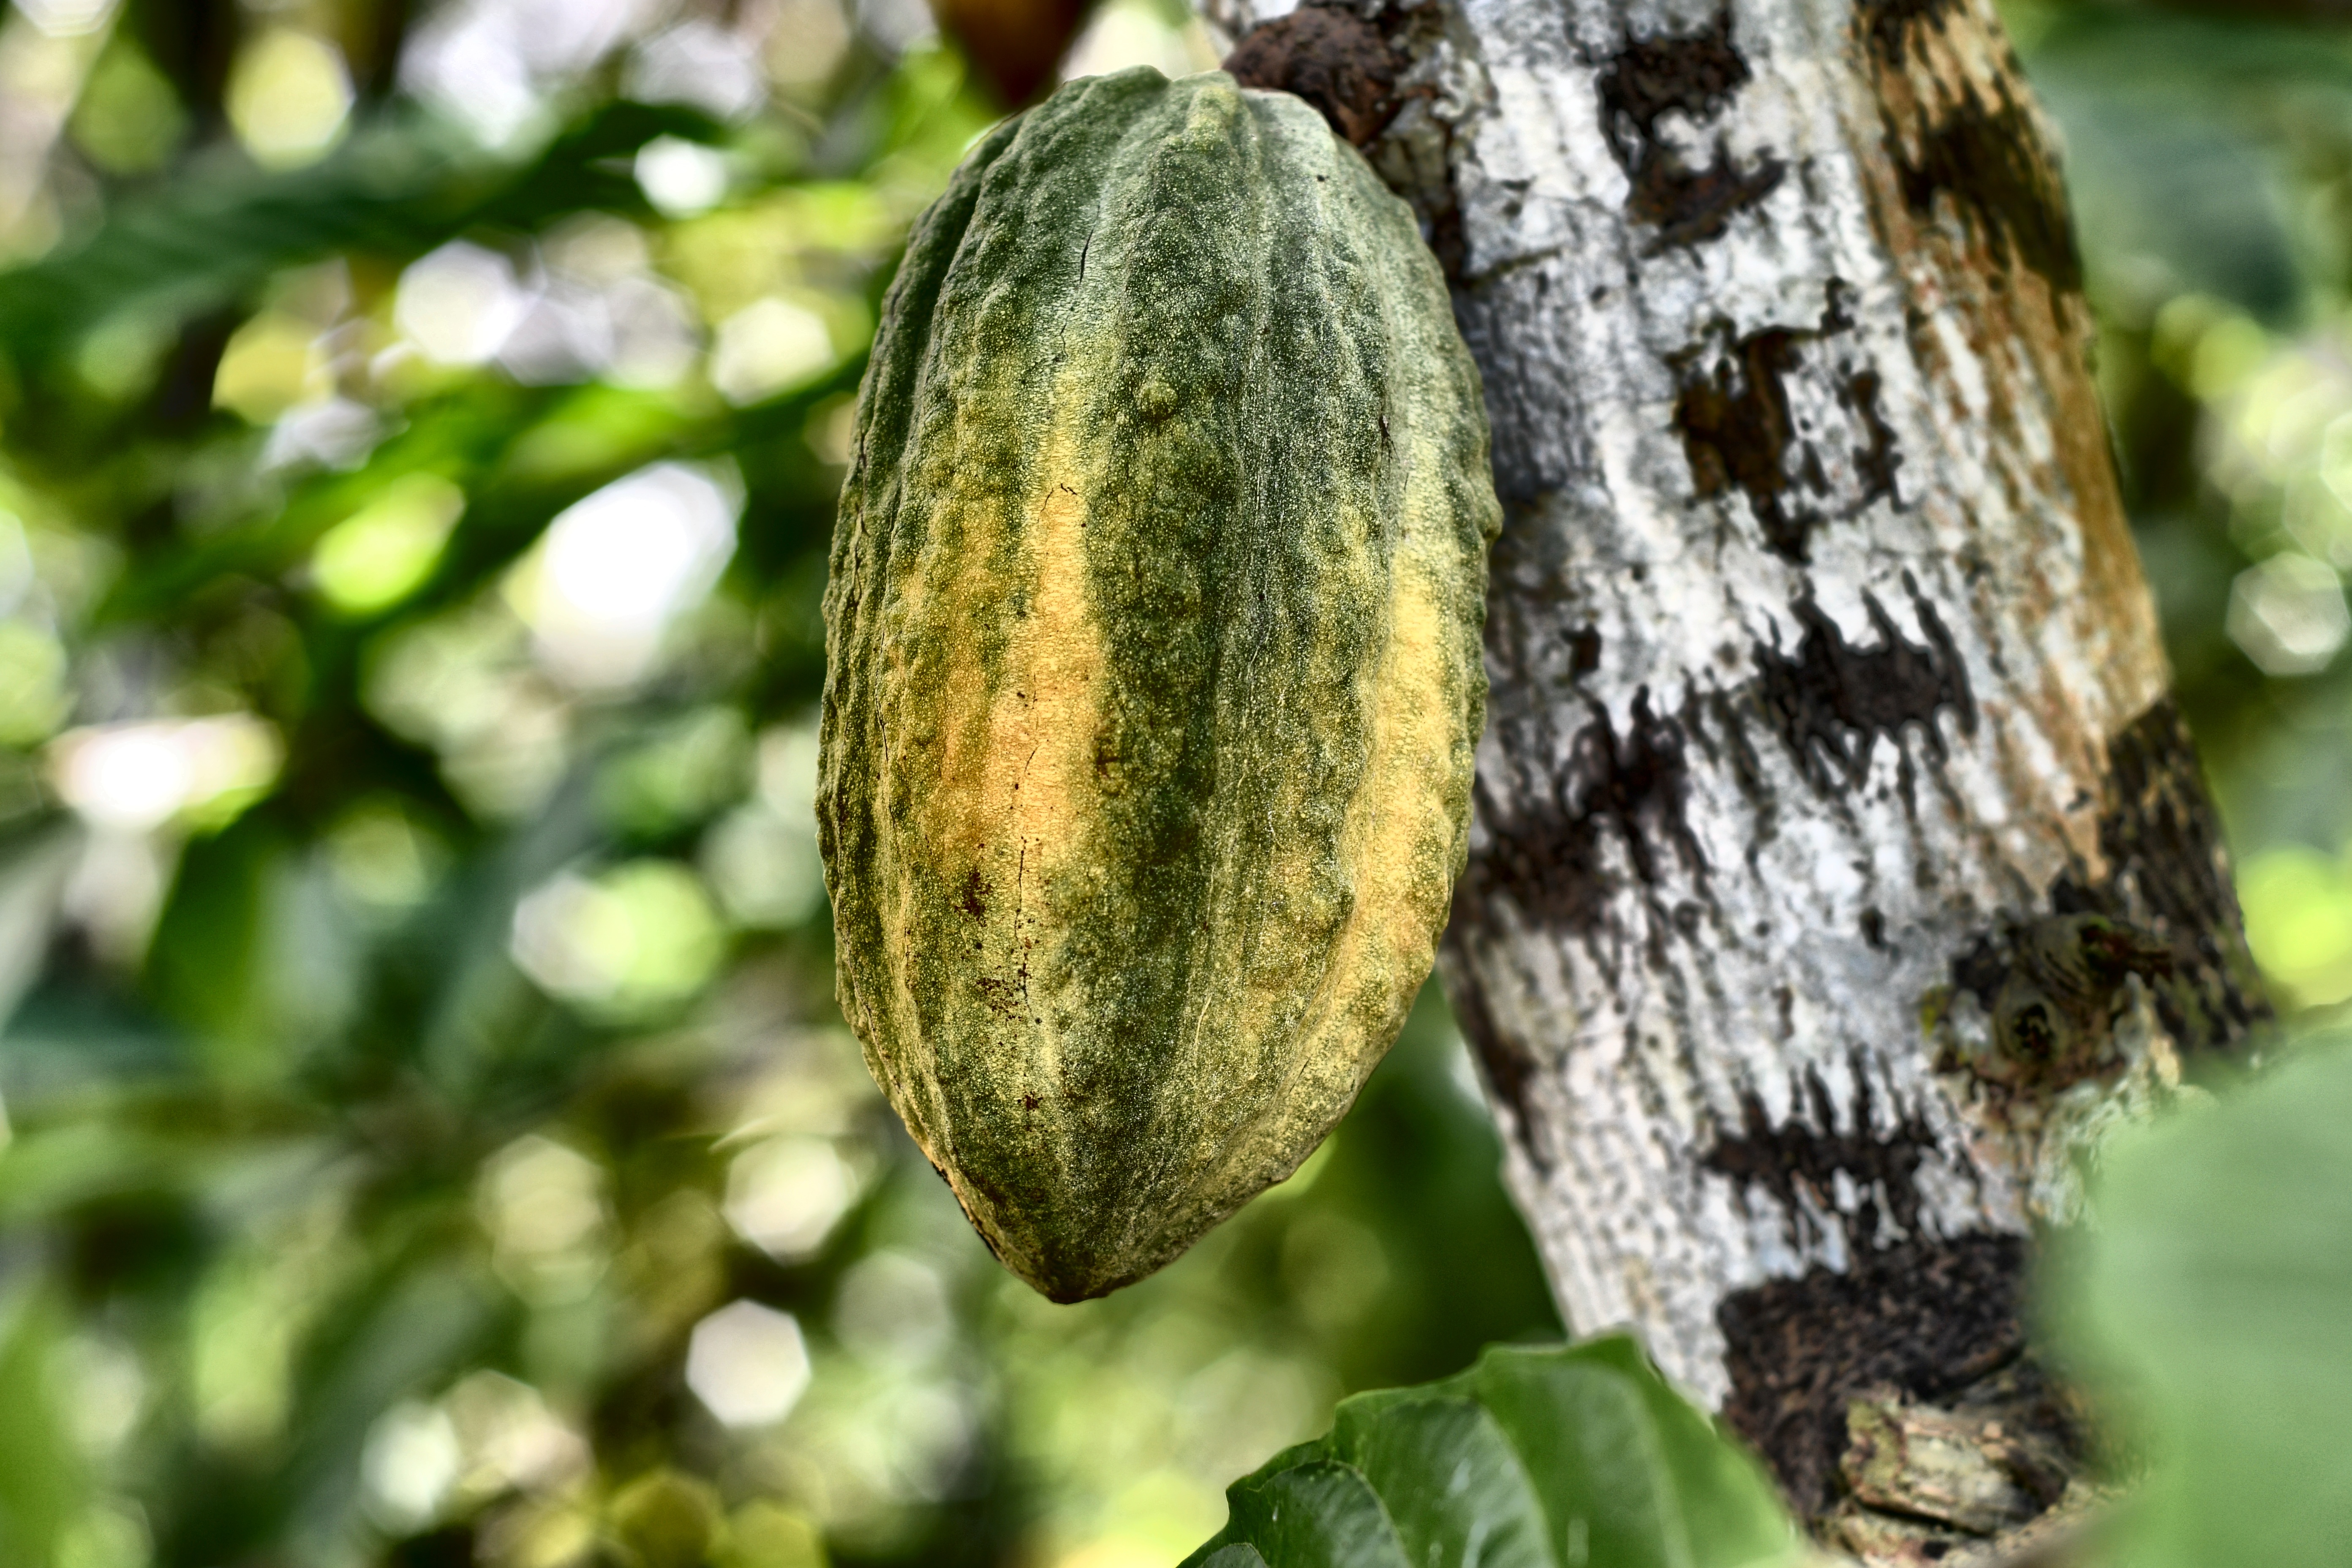
Maturity: mature
Variety: Guiana